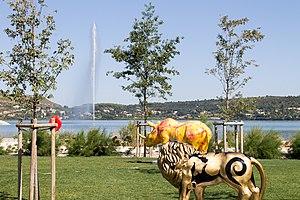
Aménagements sur les berges de l'étang de l'Olivier à Istres. Vue sur le jet d'eau.
Istres est une commune française, sous-préfecture du département des Bouches-du-Rhône, dans la région Provence-Alpes-Côte d'Azur. Elle est le chef-lieu de l’arrondissement d'Istres, du canton d’Istres et le siège du territoire Istres-Ouest-Provence de la métropole d'Aix-Marseille-Provence.